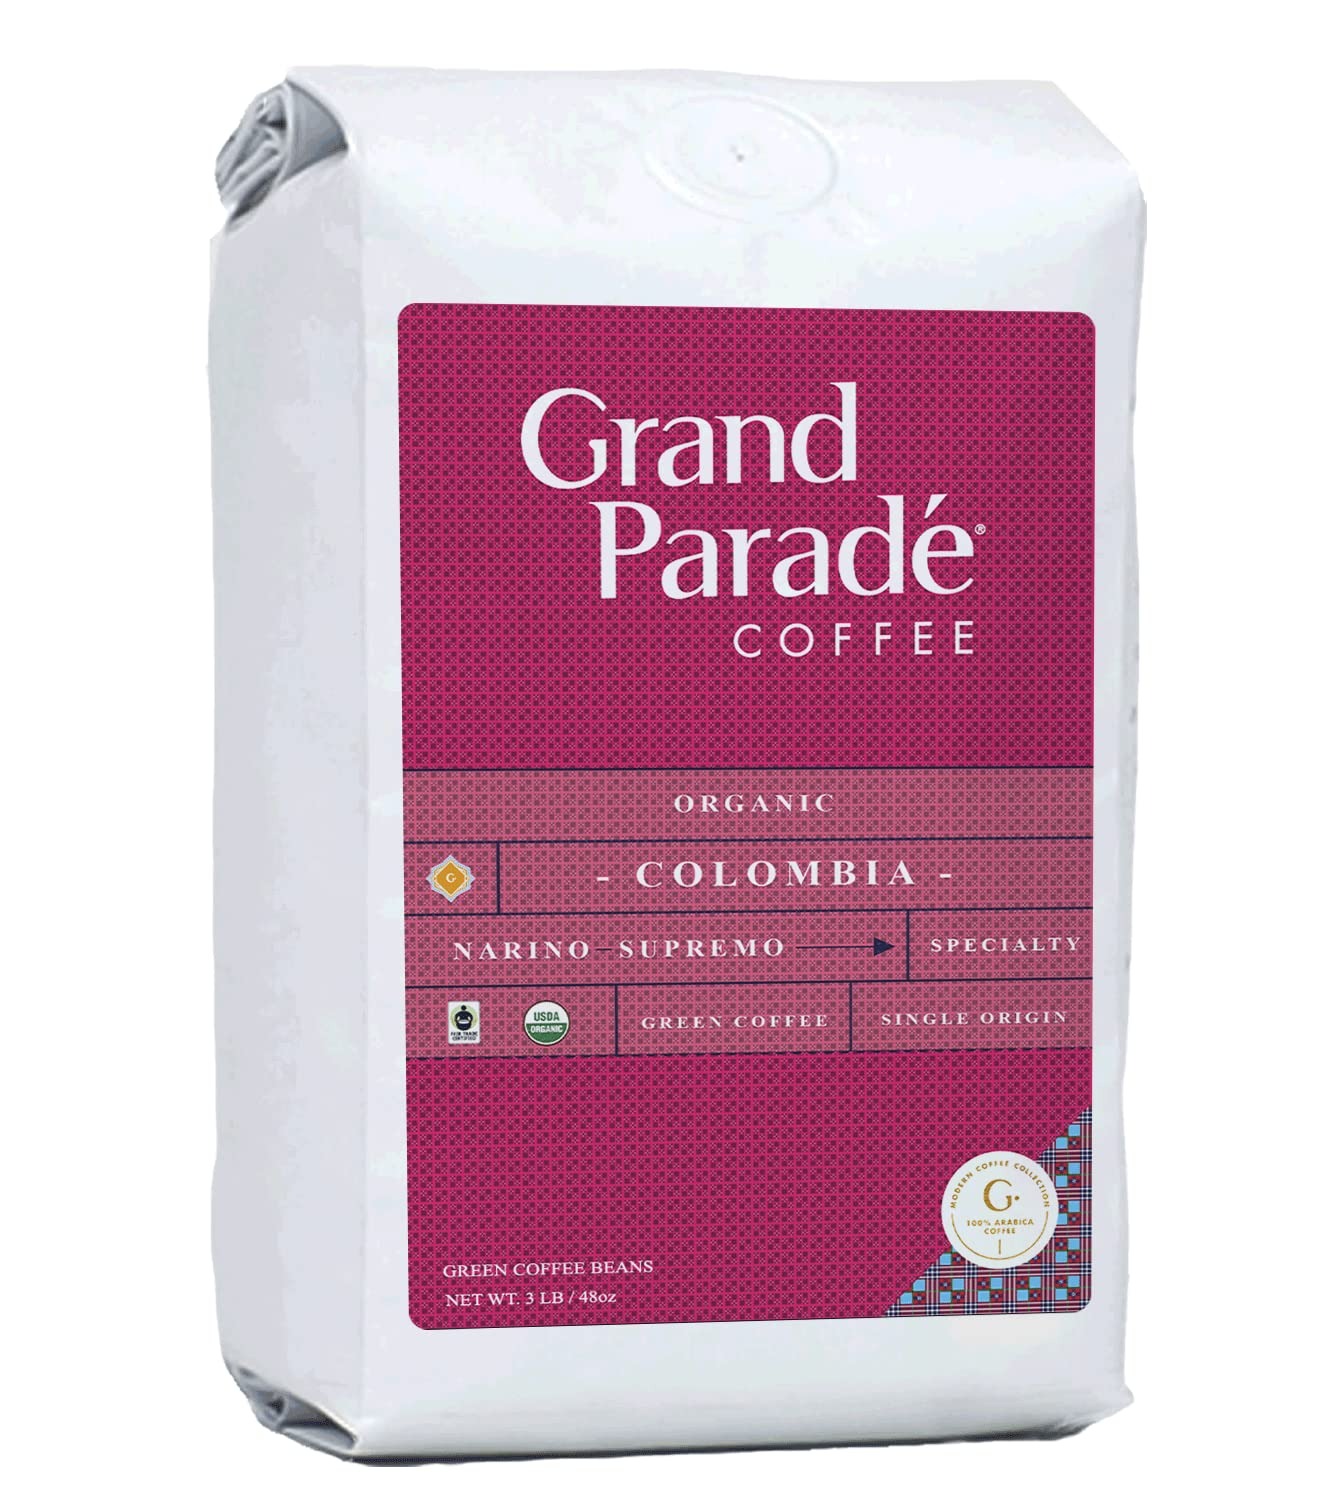
Item Name: Grand Parade Coffee, 3 Lbs Organic Colombian Narino Unroasted Green Coffee Beans, Low Acid Specialty Arabica, Women Produced Single Origin - Fair Trade
Bullet Point 1: Flavor Notes: cherry, blackberry, caramel, orange, chocolate
Bullet Point 2: Organic Colombia green coffee beans from Narino region
Bullet Point 3: Premium, low acid, Espresso green coffee beans for roasting
Bullet Point 4: 3lbs organic raw coffee - packed fresh for home and commercial roasters
Product Description: Our Colombian Supremo organic unroasted coffee beans have a big aroma of sweet brown sugar, dried fruit and molasses. Light, Medium, extra bold Dark, Espresso roast profiles develop a vibrant citrus impression with berry, cherry, toffee and intense chocolate flavor notes. Our Colombia, organic green coffee beans display a bold citrus acidity, silky, juicy body and a rich toffee finish. This high altitude, organic single origin raw coffee is farmed in Narino, Columbia South - Centra America. A gourmet, caffeinated Colombian unroasted green coffee for coffee home roasters for roasting in 1 lb, pound, 2lbs, 3lbs, 5 lbs or 10 lbs, 25lbs bulk Columbian green coffee bean.
Value: 48.0
Unit: Ounce

Price: 38.95